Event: Nepal Earthquake
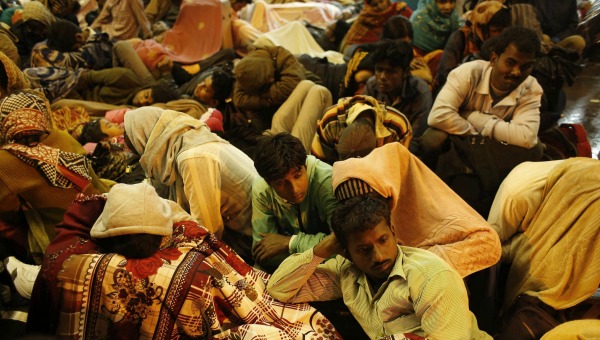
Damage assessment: no_damage